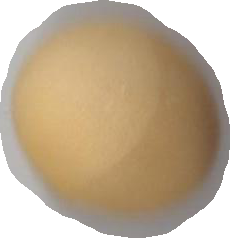
Variety: Grobogan